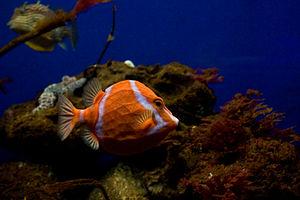
Anoplocapros est un genre de poissons tetraodontiformes de la famille des Aracanidae.